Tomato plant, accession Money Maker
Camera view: bottom (45 deg); turntable rotation: 0 degrees
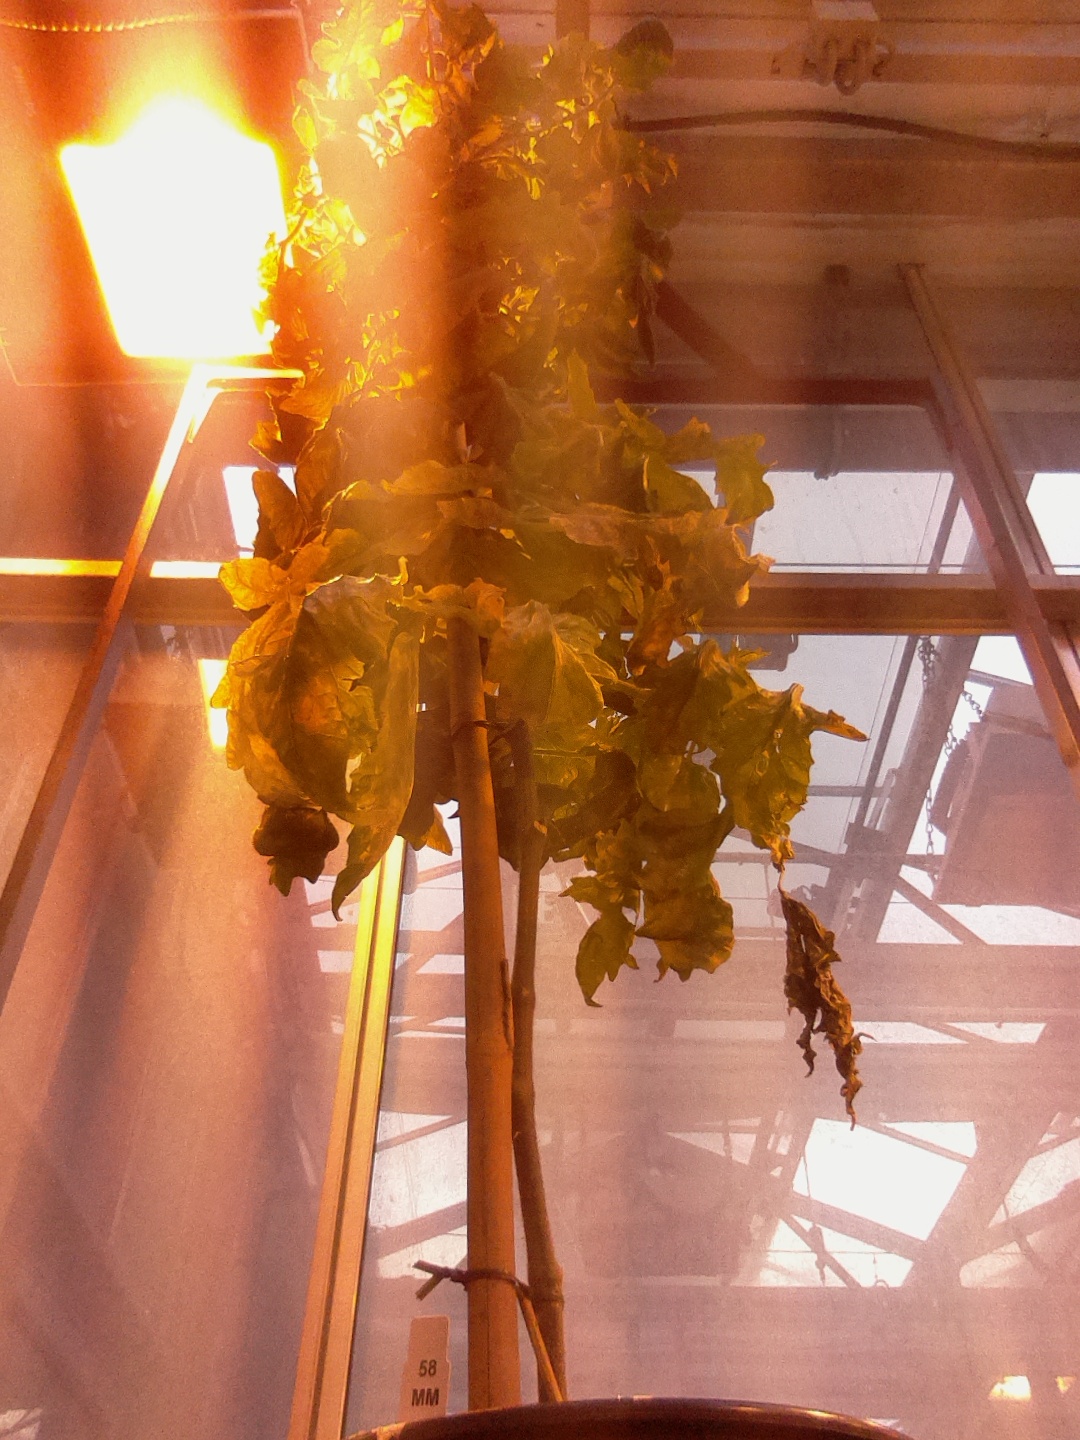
BBCH growth stage 75: 50%-60% of final fruit size